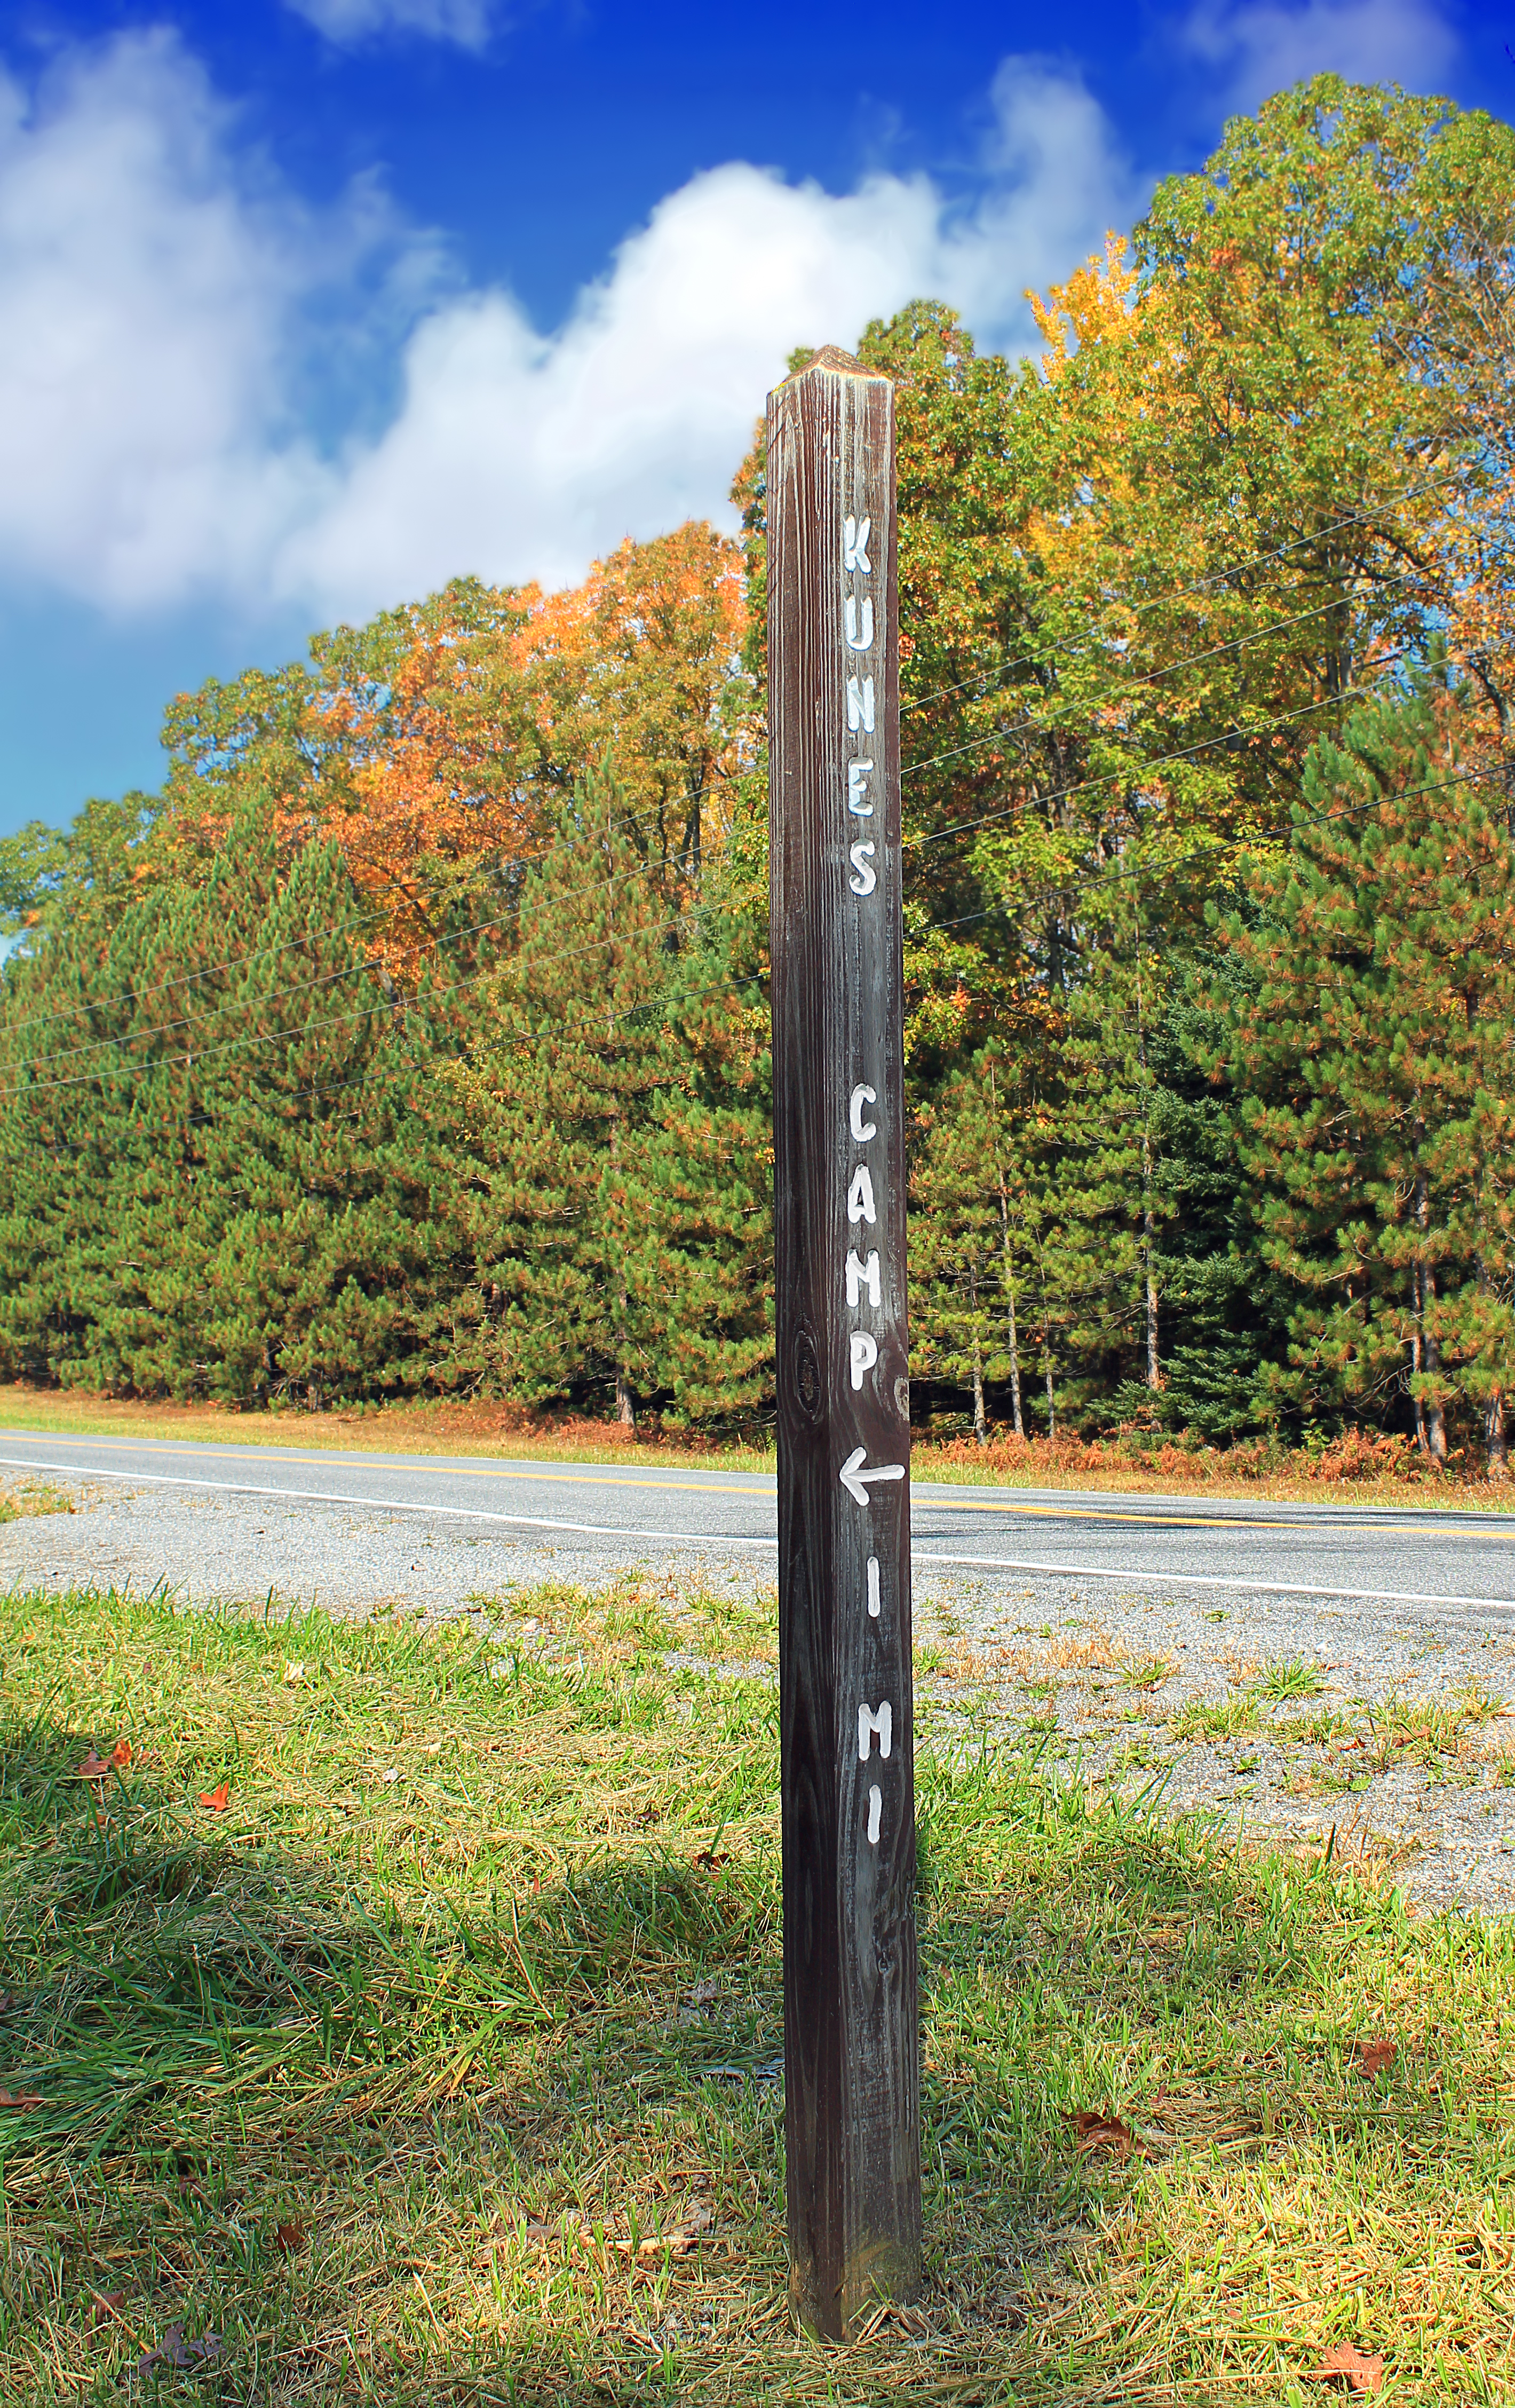
landscape, tree, nature, forest, grass, plant, sky, road, hiking, trail, leaf, sign, autumn, park, cumulus, season, trees, creativecommons, clouds, trailsign, quehannawildarea, pennsylvaniawilds, pennsylvania, clearfieldcounty, moshannonstateforest, kunescamptrail, quehannahighway, woody plant